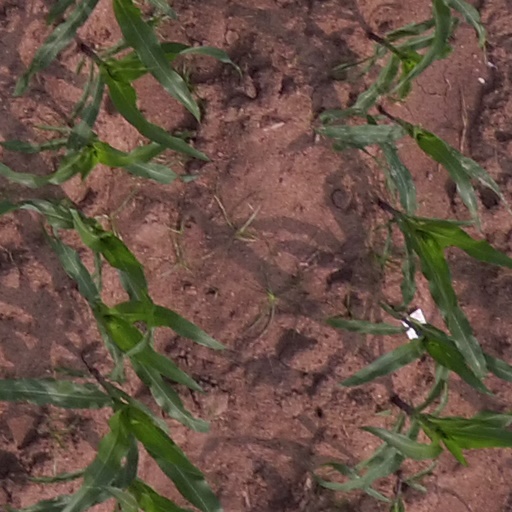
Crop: maize; corn